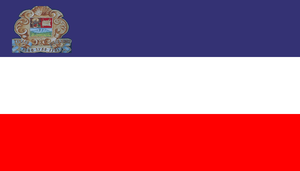
Tinaco est l'une des 9 municipalités de l'État de Cojedes au Venezuela. Son chef-lieu est Tinaco. En 2011, la population s'élève à 32 564 habitants.